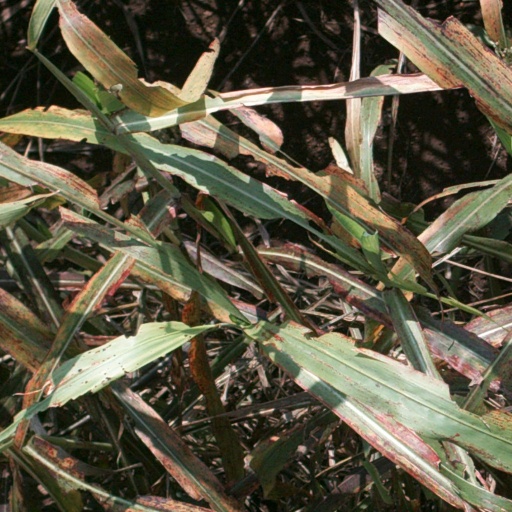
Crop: sorghum